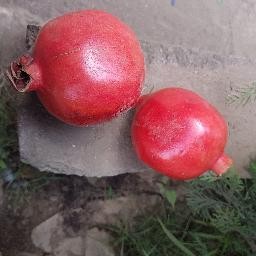
Fruit: Pomegranate
Quality: Good